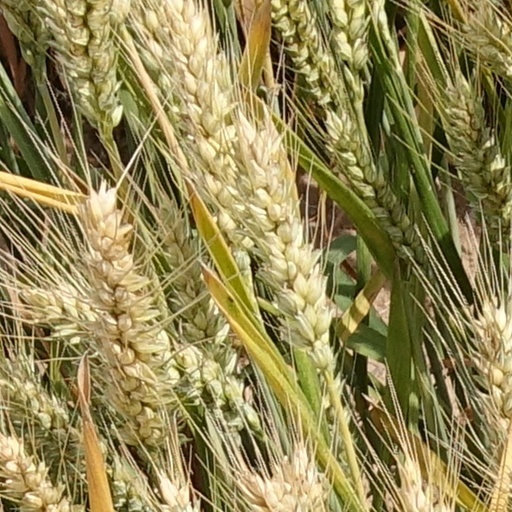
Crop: wheat